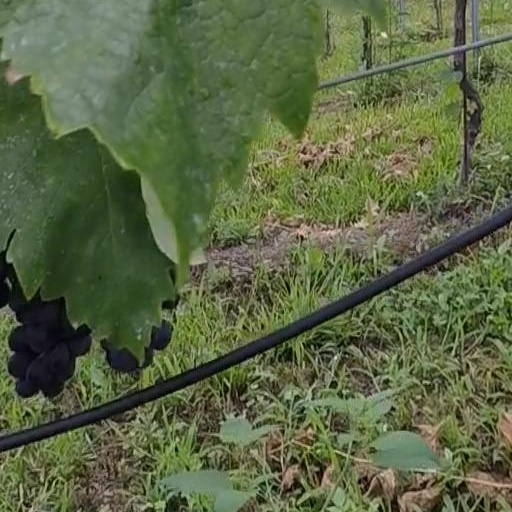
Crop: grape